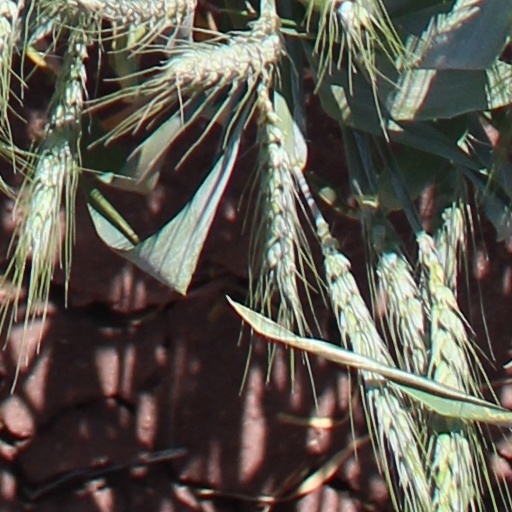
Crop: wheat